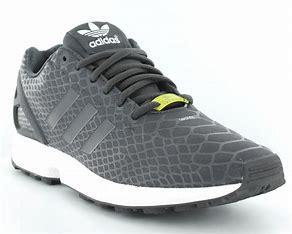
Brand: Adidas
Model: ZX Flux